Stephen Eaton

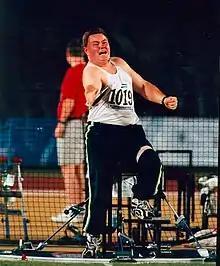
Eaton seen during discus competition at the 1996 Atlanta Paralympics

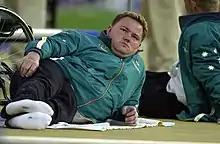
Eaton relaxes on the grass during the discus F34 final at the 2000 Sydney Paralympics

Stephen Robert Eaton, OAM (born 15 September 1975) is an Australian athlete with cerebral palsy from Toowoomba, Queensland who competes at the national and international level in discus throwing and shot put at events such as the Paralympic Games and IPC Athletics World Championships.